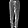
Label: Trouser